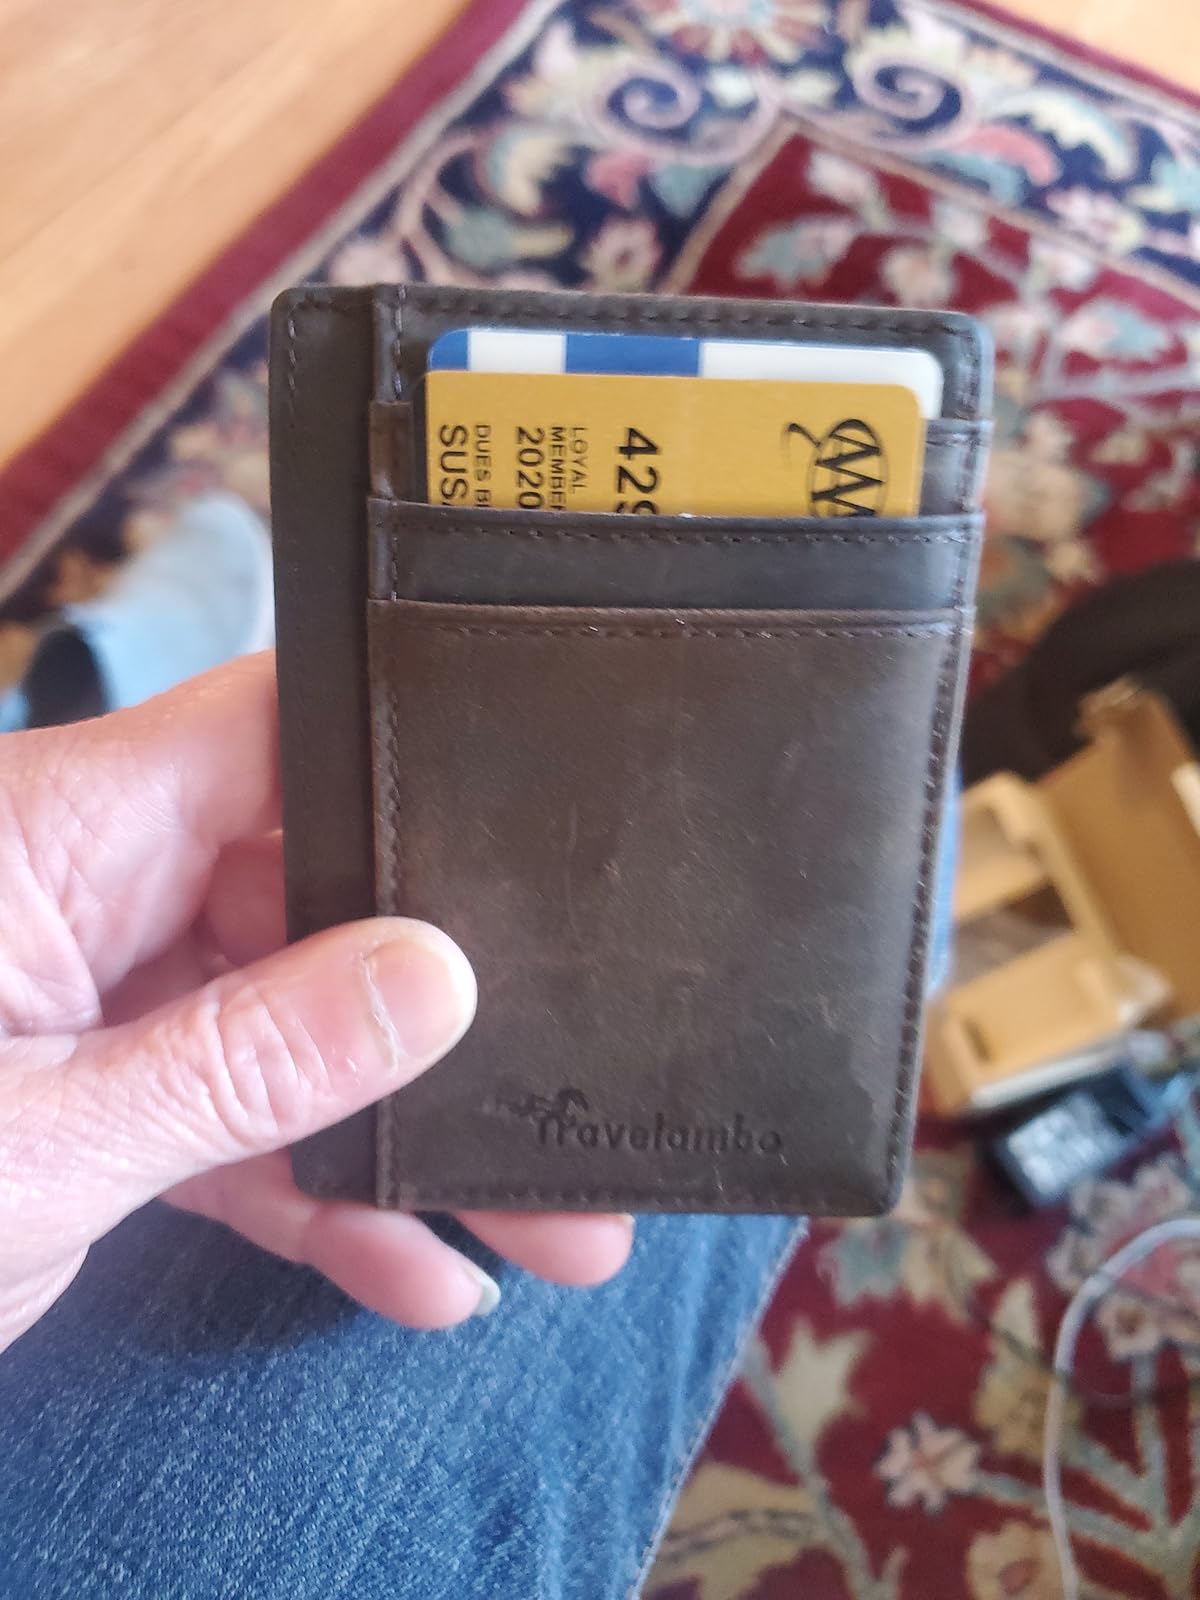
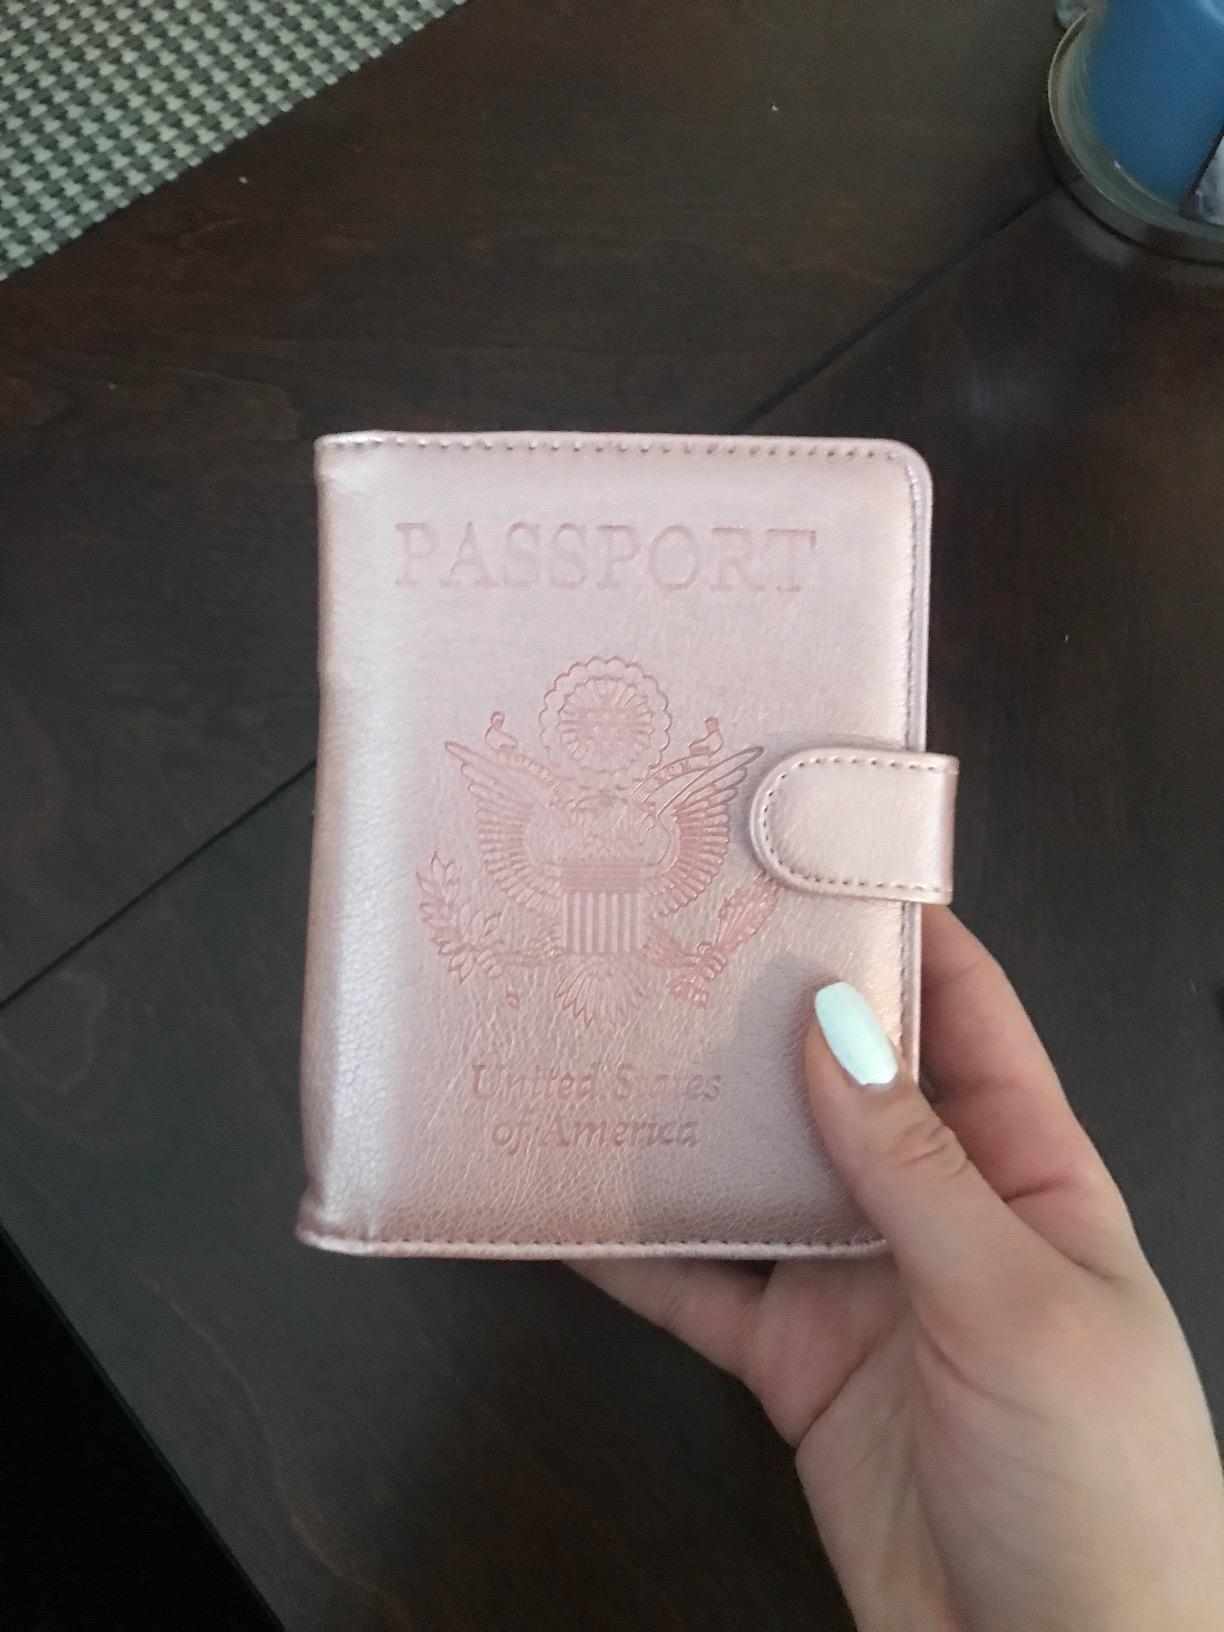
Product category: accessories_wallet
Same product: no